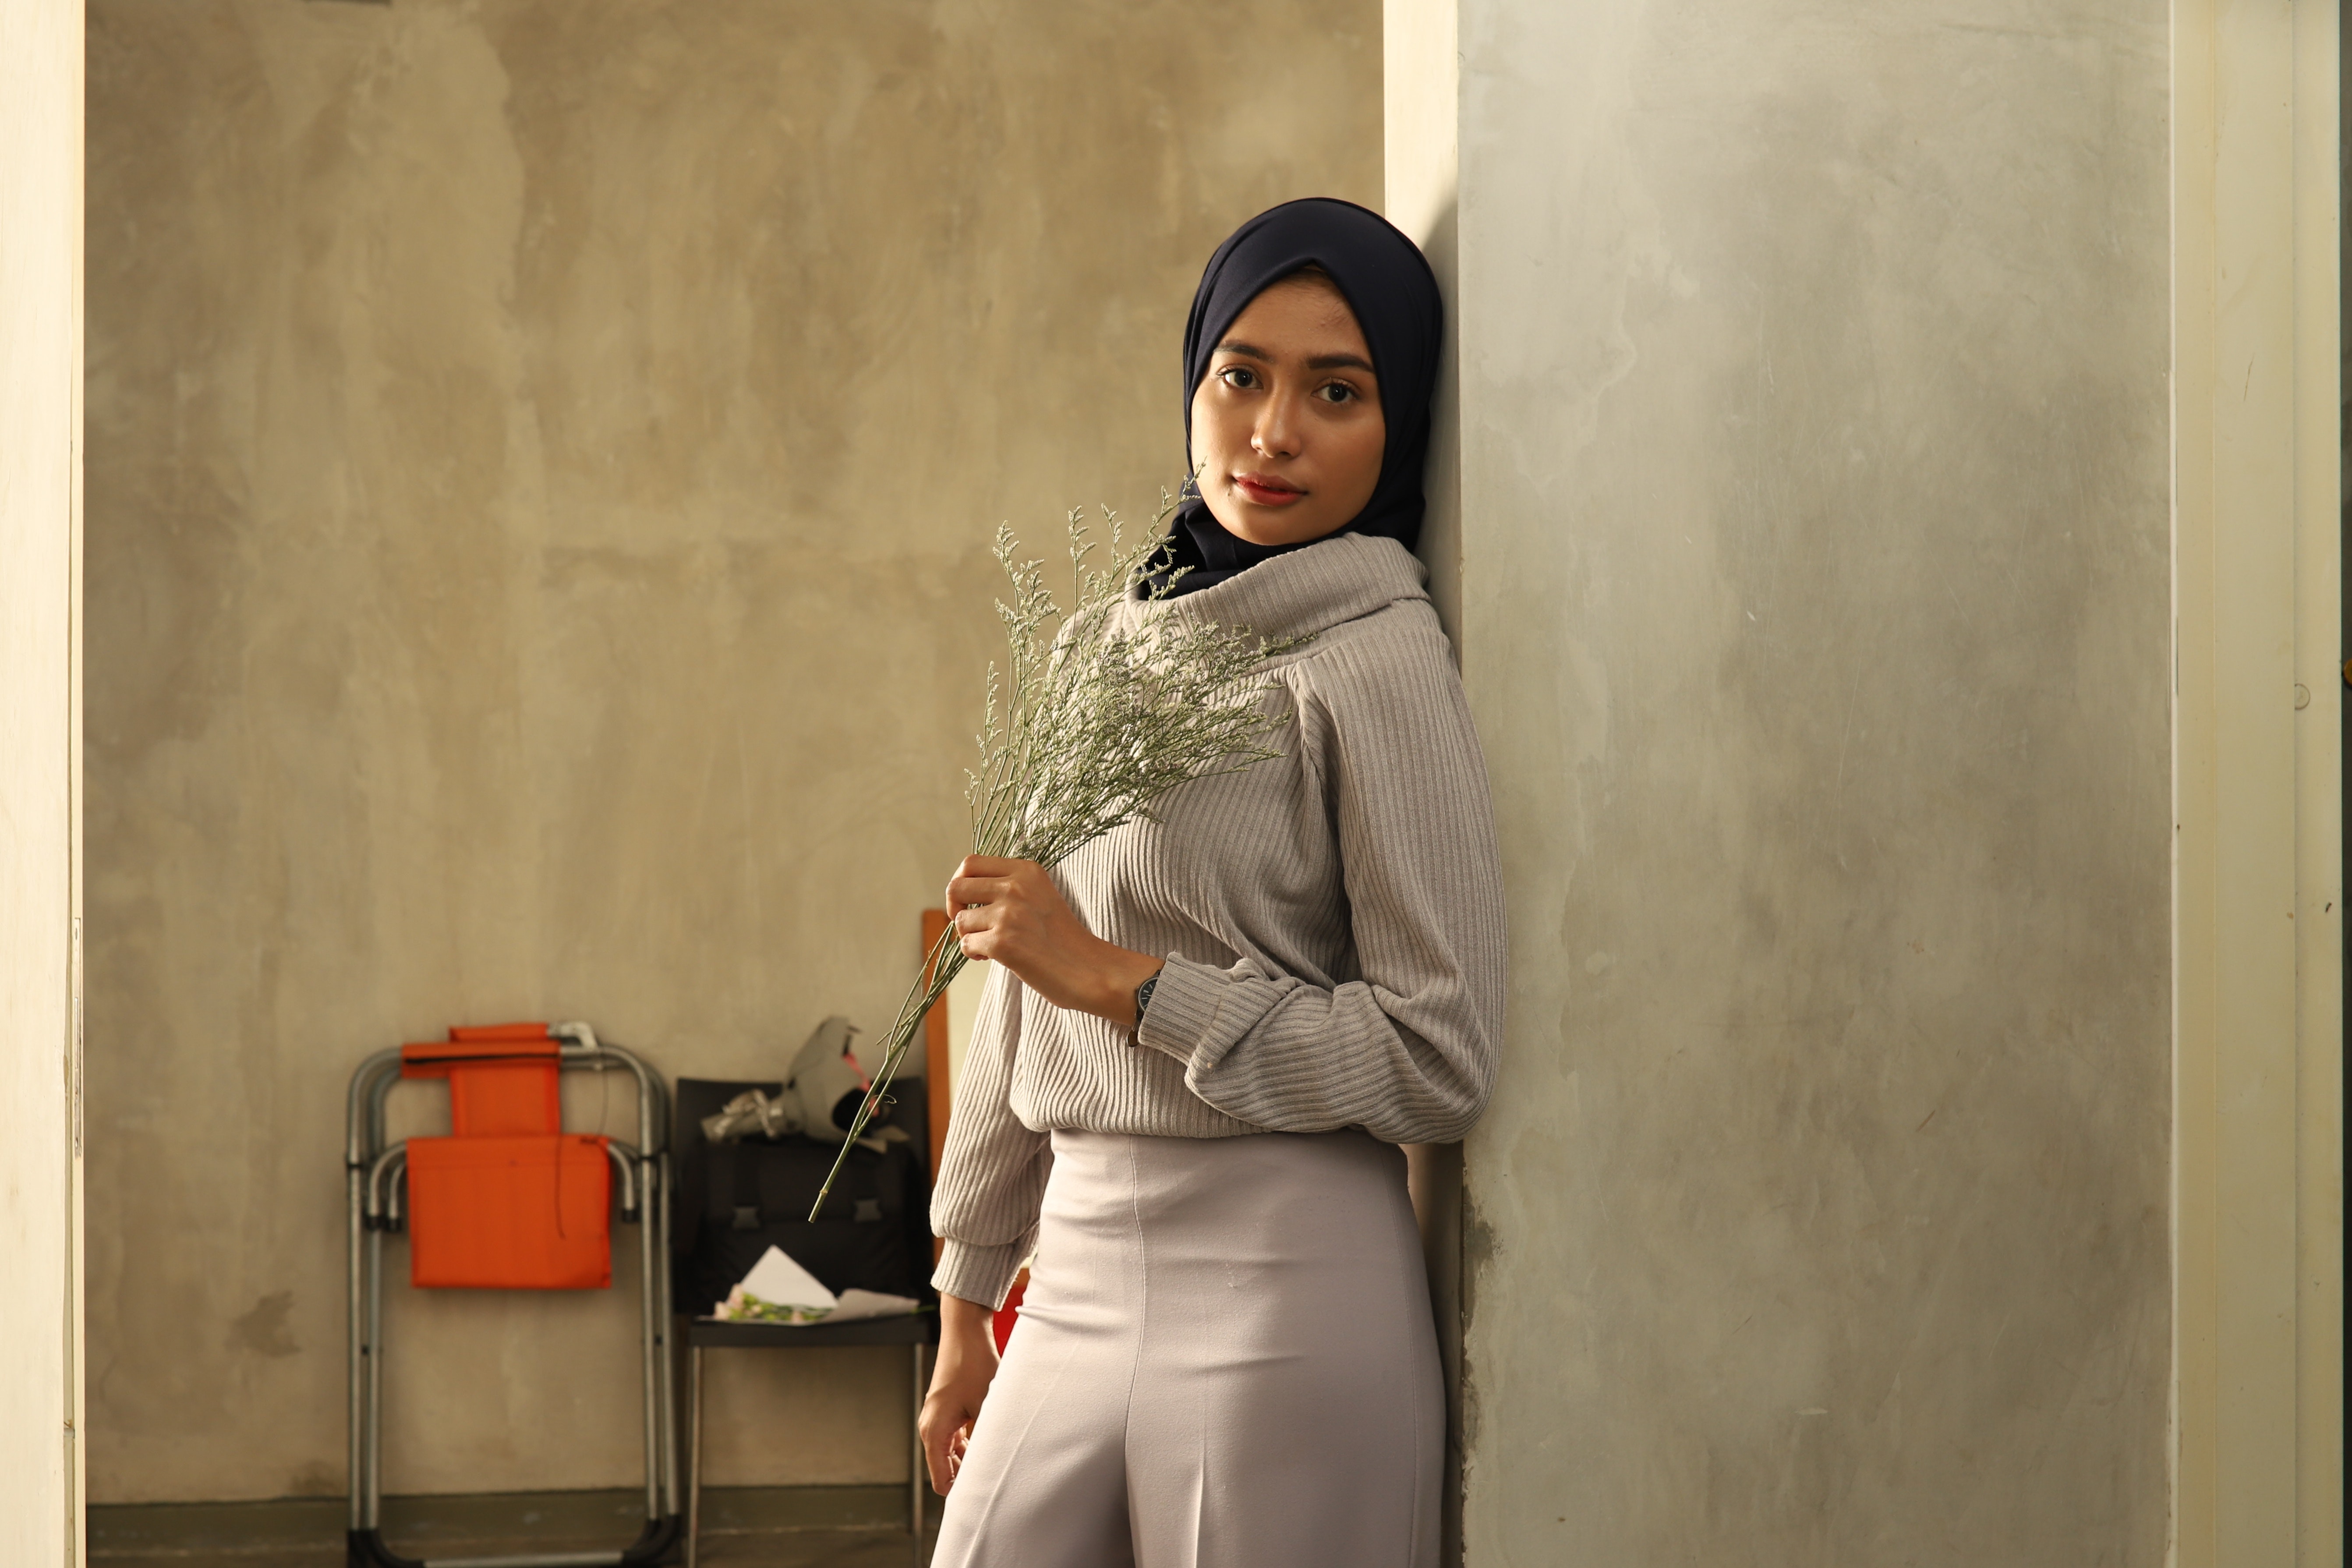
girl, fashion, textile